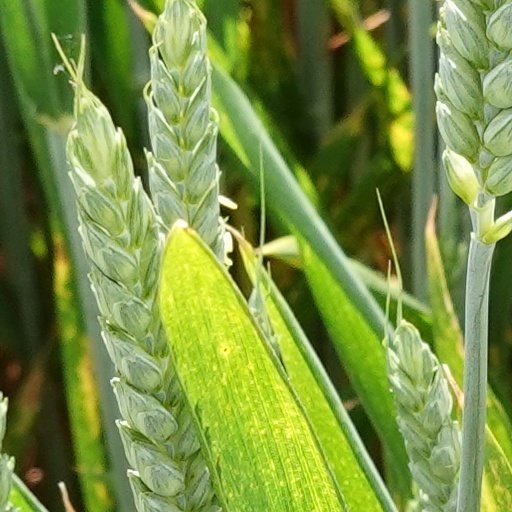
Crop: wheat